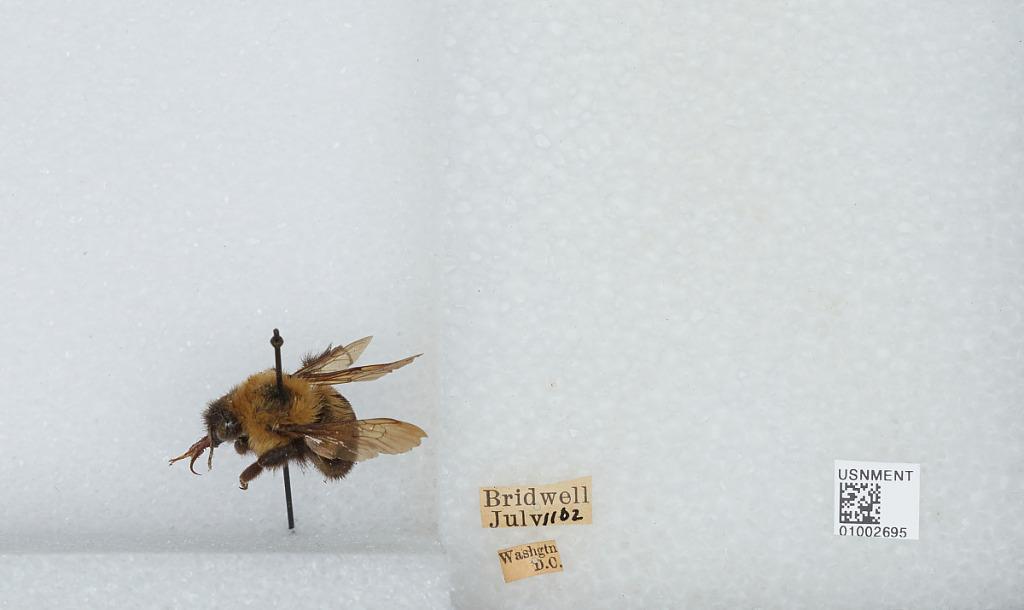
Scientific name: Bombus (Pyrobombus) bimaculatus Cresson
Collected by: Bridwell
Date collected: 1902-7-11
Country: United States
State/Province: District of Columbia
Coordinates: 38.9047, -77.0164